Lisa Jardine

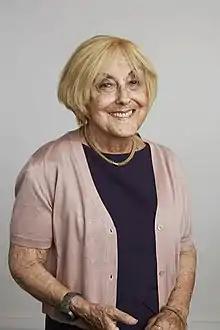
Jardine at the Royal Society admissions day in 2015

Lisa Anne Jardine (née Bronowski; 12 April 1944 – 25 October 2015) was a British historian of the early modern period.